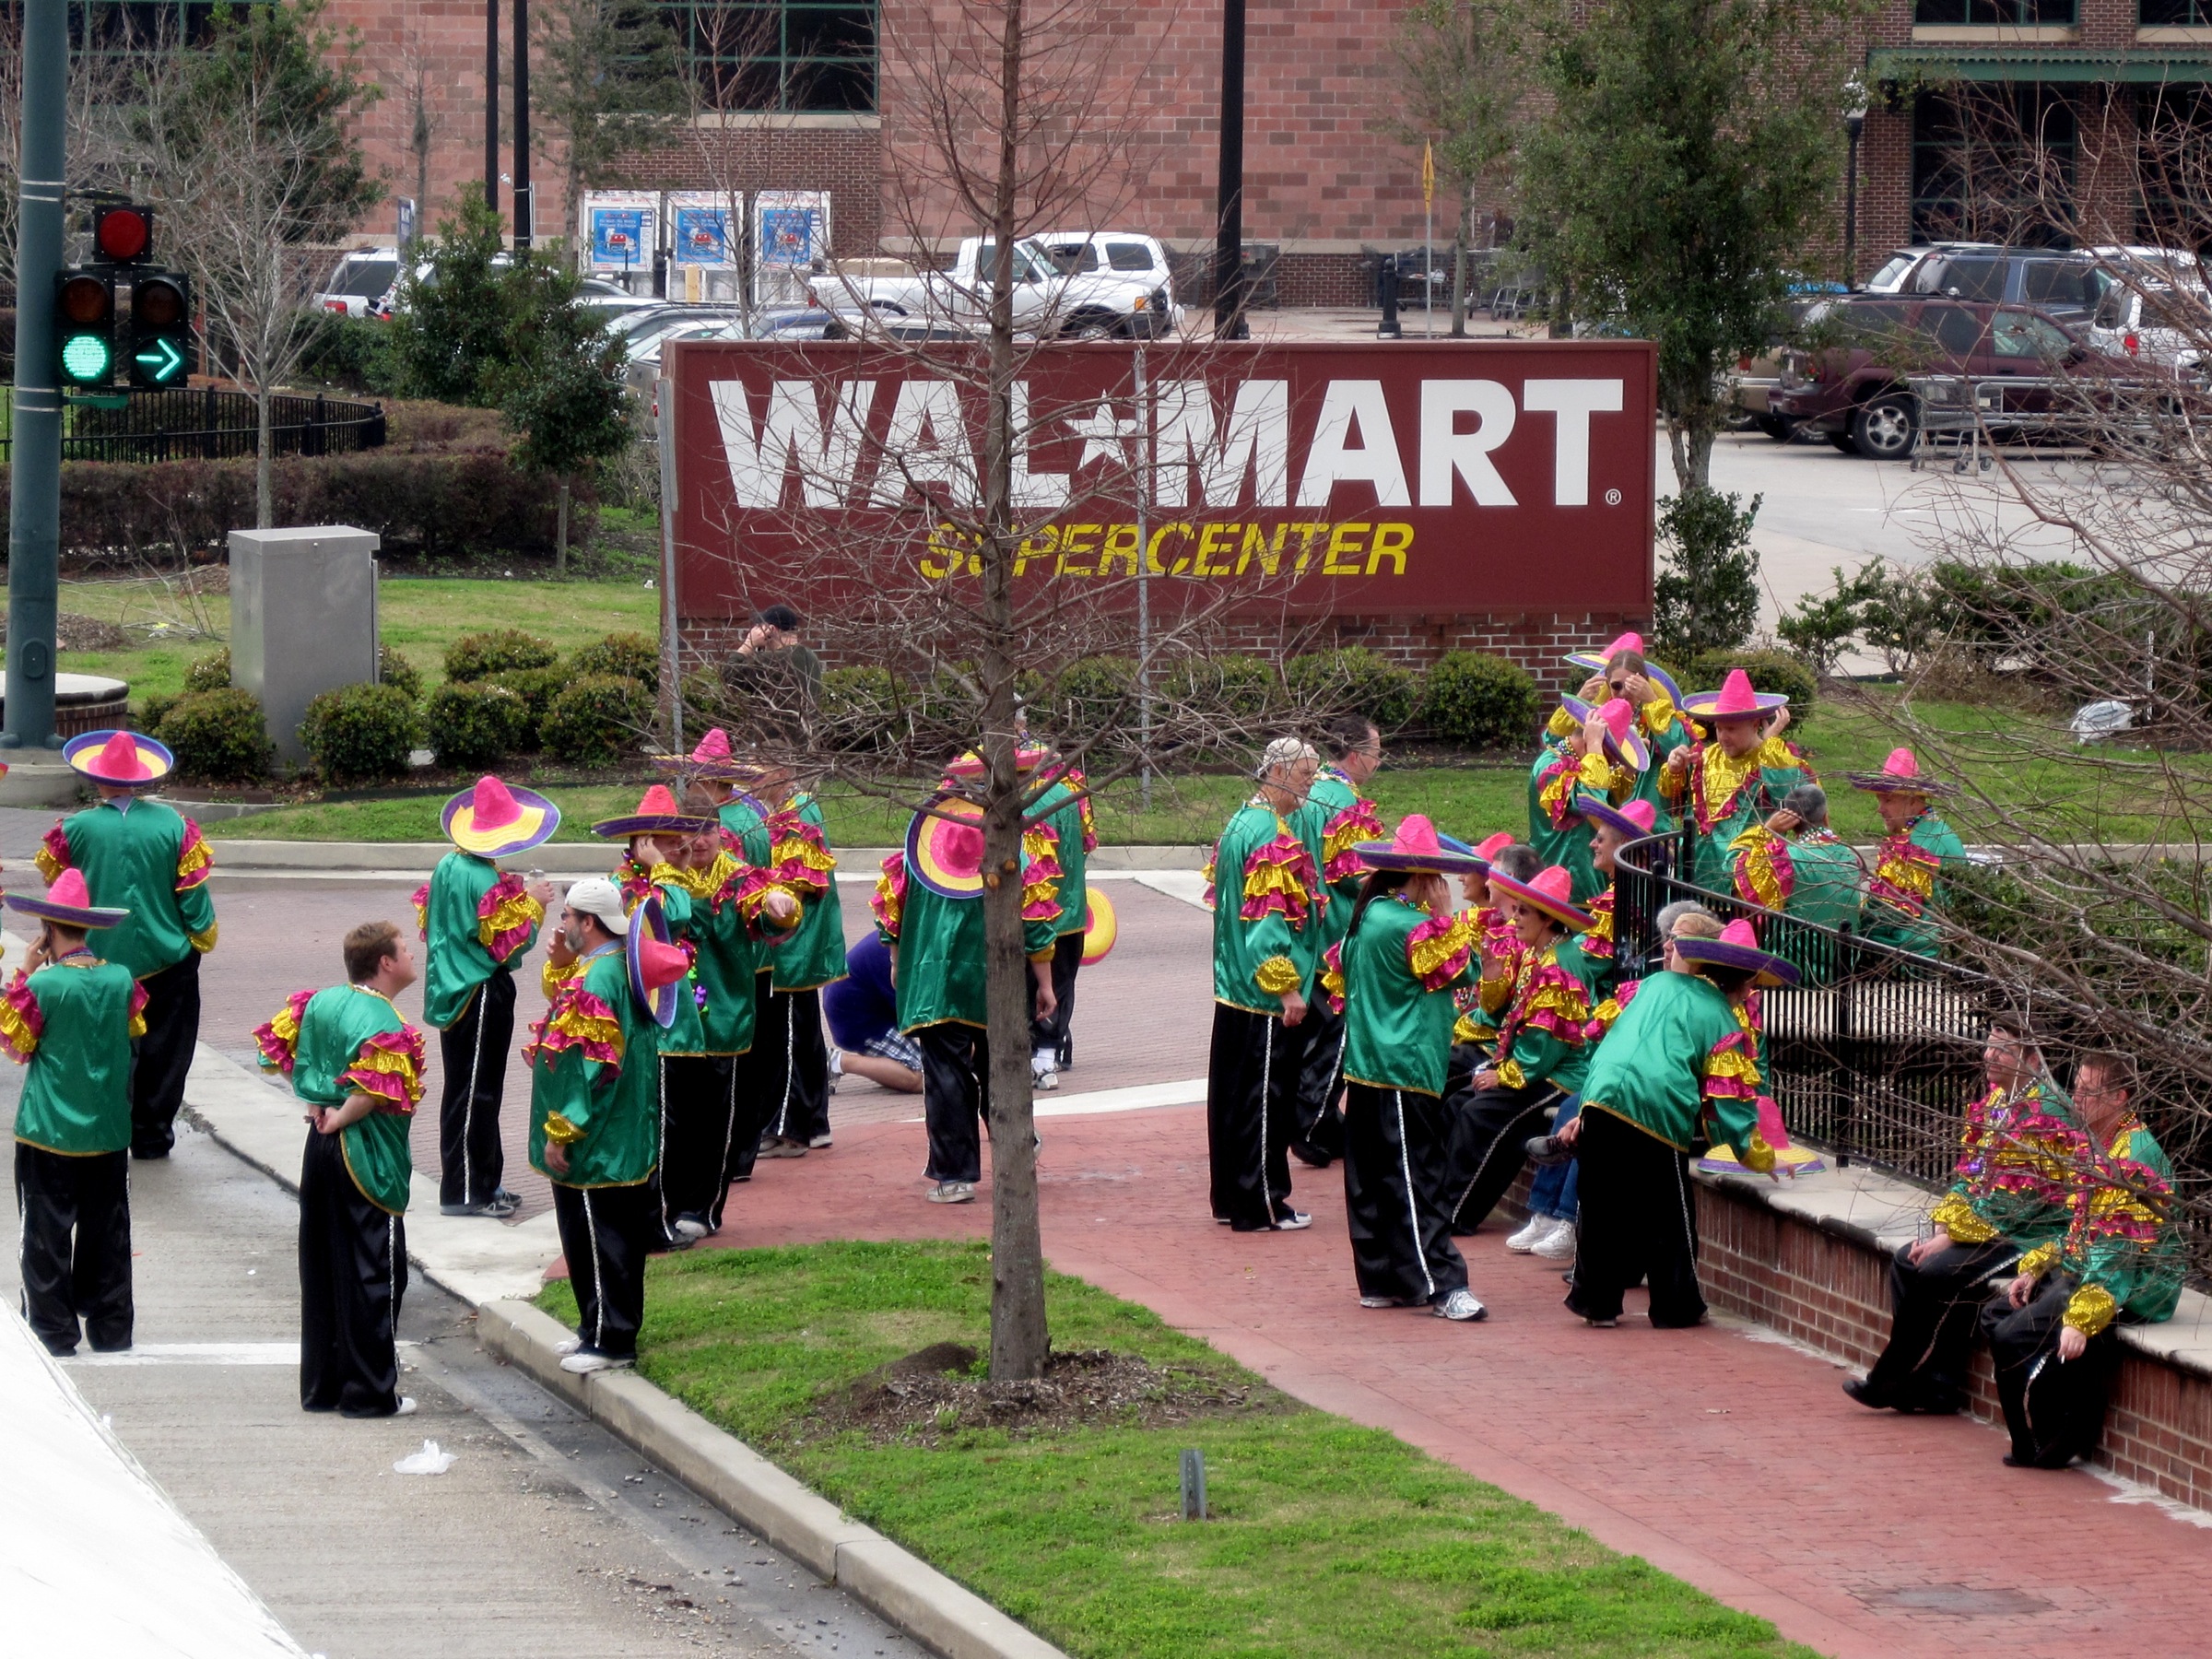
community, musician, festival, neworleans, mardigras, kreweofkingarthur, marching